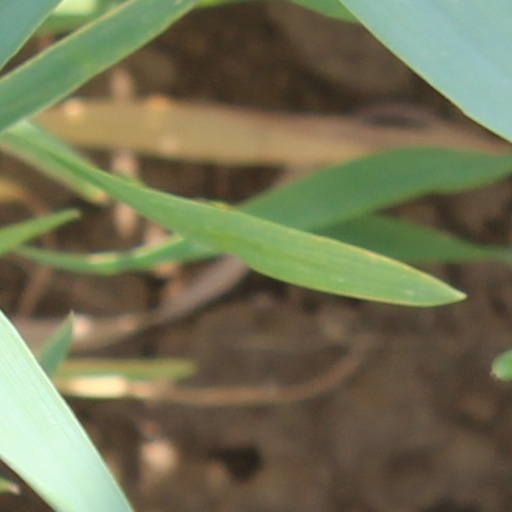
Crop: wheat